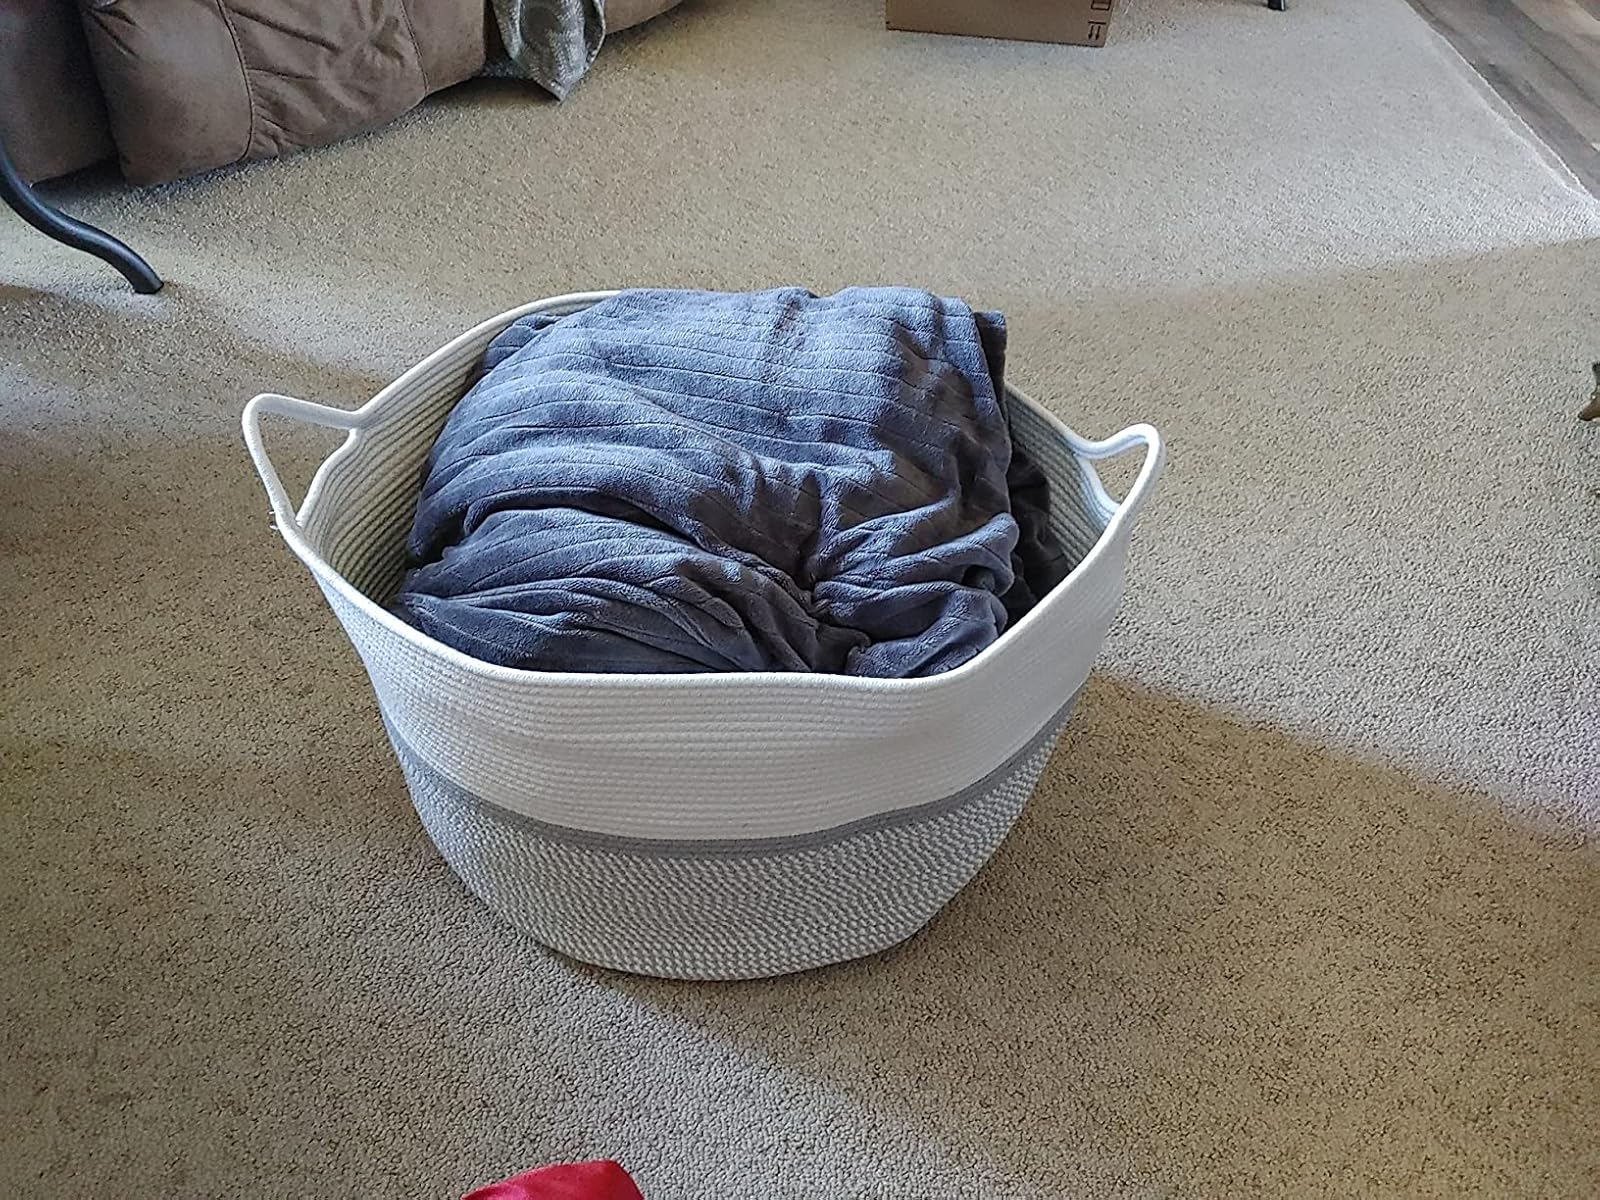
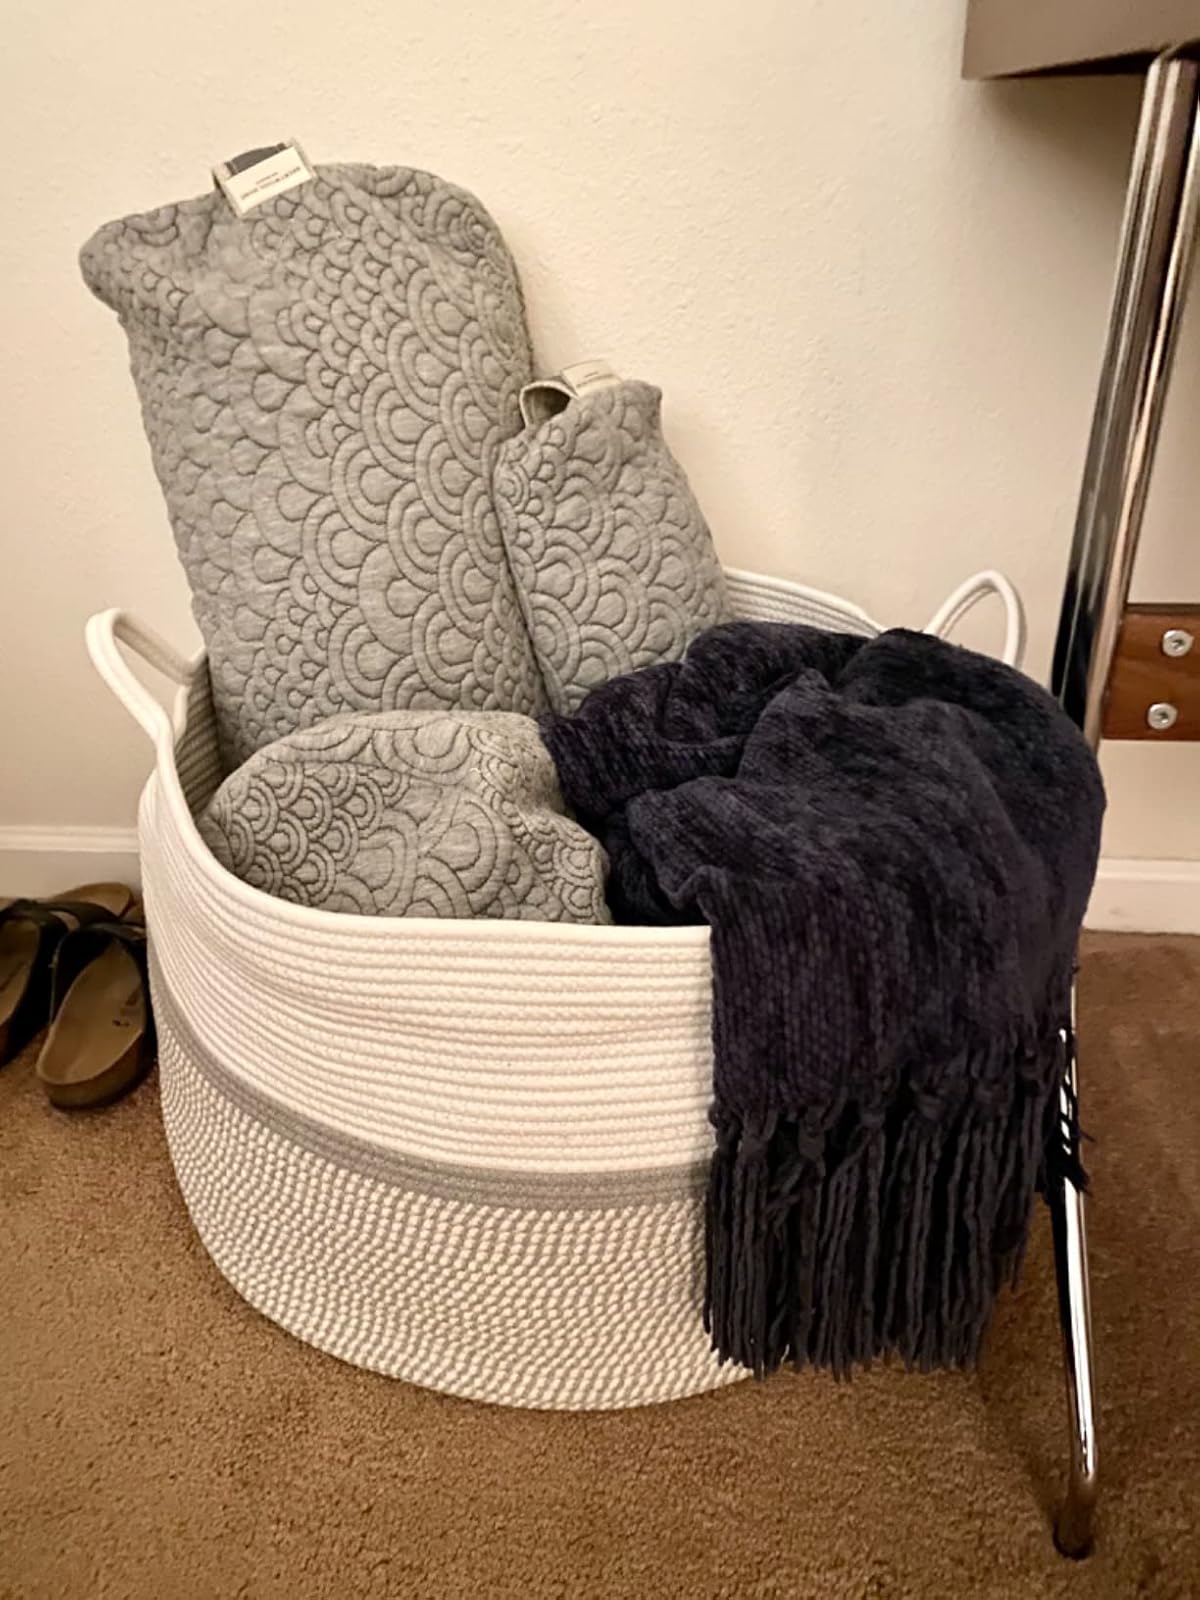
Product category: items_hamper
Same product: yes